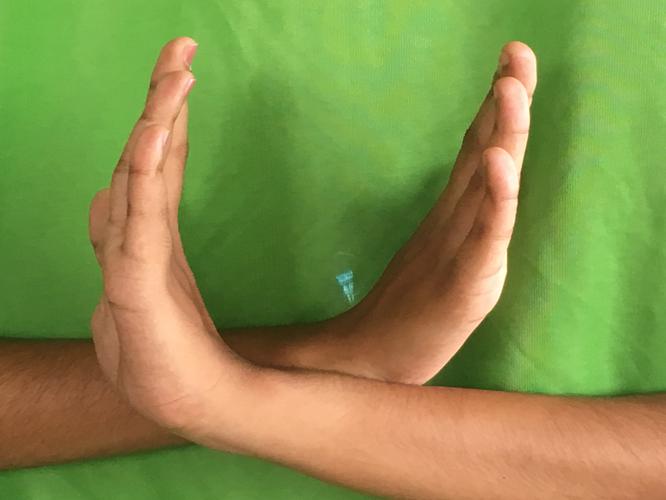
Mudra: Swastikam
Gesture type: double_hand